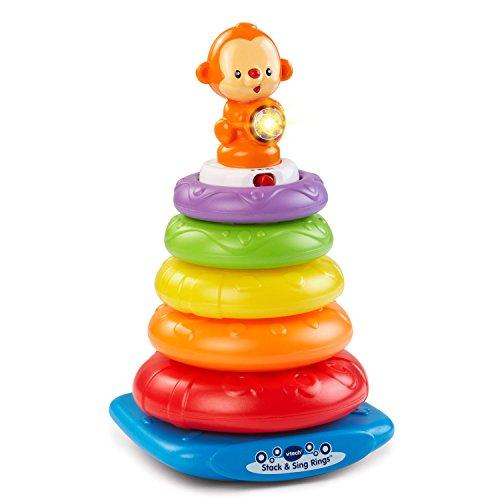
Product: VTech Stack and Sing Rings
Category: Toys & Games | Baby & Toddler Toys | Sorting & Stacking Toys
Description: Stacking rings have an encouraging monkey that lights up and plays melodies and sing-along songs; base wobbles for added challenge and fun.
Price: $15.19
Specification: ProductDimensions:4.3x8.9x4.3inches|ItemWeight:9.6ounces|ShippingWeight:14.4ounces(Viewshippingratesandpolicies)|DomesticShipping:ItemcanbeshippedwithinU.S.|InternationalShipping:ThisitemcanbeshippedtoselectcountriesoutsideoftheU.S.LearnMore|ASIN:B00UAHKCWE|Itemmodelnumber:80-166300|Manufacturerrecommendedage:6month-3years|Batteries:2AAAbatteriesrequired.(included)